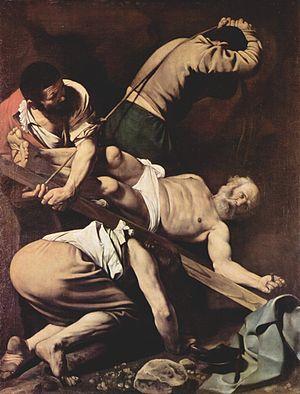
La tombe de saint Pierre, découverte dans la nécropole du Vatican, se trouve sous la basilique Saint-Pierre au Vatican. Elle comprend plusieurs tombes et un emplacement construit pour commémorer l'emplacement de la tombe de l'apôtre Pierre. Le tombeau de saint Pierre se situe près de l'extrémité ouest d'un complexe de mausolées qui remontent à 130 après Jésus-Christ et l'an 300. Le complexe a été partiellement démoli et comblé de terre pour fournir une base pour la construction de la précédente basilique, également appelée basilique de Constantin, sous le règne de Constantin Iᵉʳ, commencée entre 326 et 333 : elle nécessite la démolition du Circus Vaticanus ou cirque de Caligula qui s'étendait sur la partie sud du chantier. Constantin décide de raser les sépultures de la nécropole alignées le long d'un sentier car la tradition y fixait la tombe de saint Pierre.
Un signe de contradiction est un terme de théologie catholique qui se réfère à certaines personnes qui, du fait de leur sainteté, seraient sujettes à une opposition extrême. L'expression prend sa source dans deux passages du Nouveau Testament : « pour être un signe en butte à la contradiction » et « nous savons qu’elle rencontre partout de l’opposition. », parlant successivement de Jésus-Christ et des premiers chrétiens. Contradiction vient du latin contra, « contre », et dicere, « parler ».